Major League Baseball 2K9

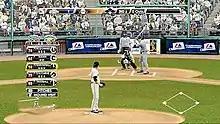
Tim Lincecum on the mound.

New features were implemented for Microsoft Windows, Xbox 360, and PlayStation 3 versions. Pitching had been simplified from "2K8" to "2-step pitching", with "hold and gesture", eliminating the third "Release Timing" step of "2K8", simplifying the motion while retaining the style. "Meatballs" (mistake pitches) have been removed - instead, badly released pitches will be less effective (fastballs will be straighter, curveballs will hang, and so forth.) The AI's pitch selection was also improved. (Players may elect to use the third step as an option, and users may also still use the older Precision Pitching from "2K7".) "Influence hitting" allowed users to control fly and ground balls, and bunt with improved precision. The developers added a zone hitting feature, improved hit distribution, and improved fielding realism and AI. Also added is the ability to cancel a throw and hold the ball, or pump fake during a rundown. A player can also attempt a "Quick Throw" which gets the ball to a base faster but also increases the chance of an error. Baserunning control has been simplified; a player only needs to hold down the trigger until it vibrates, for instance, then release it when ready to attempt a steal. There are also separate "Steal" and "Speed" ratings for runners.